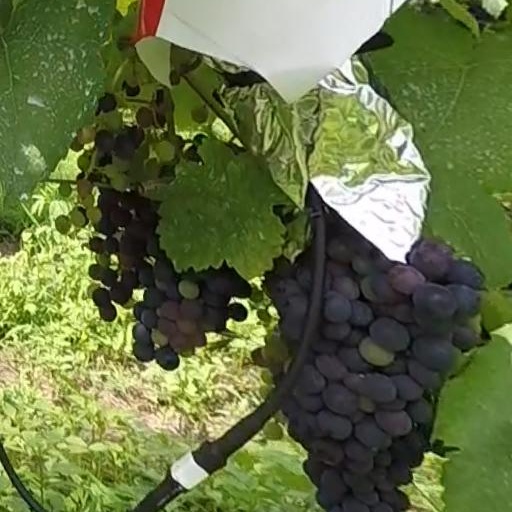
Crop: grape